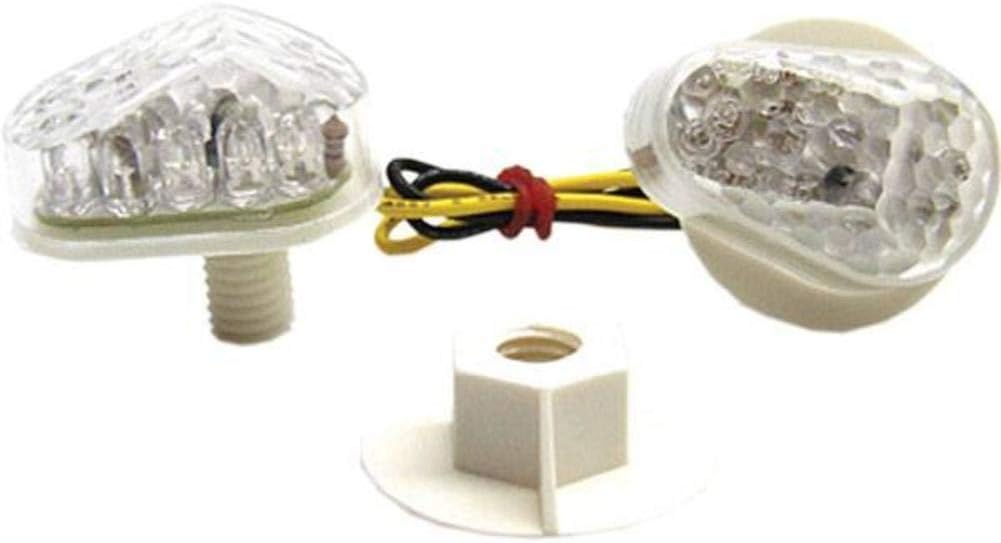
Rumble Concepts Ghost Flush Mount LED Signals RU27894
Category: Automotive
A flush mount filler cap signal that is easy to install, no drilling or cutting involved they can be ''bolt-on'' installed in 5 minutes, those signals are waterproof, with an amber LED board for maximum reflection and a clear lens for high visibility, they will fill holes in your fairings left from the stock signals removed.
Features: Street Sportbike > ELECTRICAL > Turn Signals | Rumble Concepts RU27894.